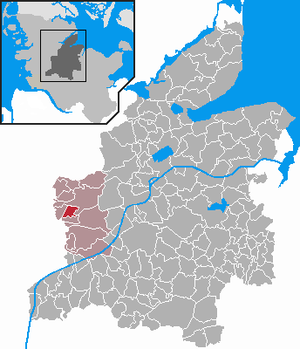
Sophienhamm
Kort
Sophienhamm er en kommune og en by i det nordlige Tyskland, beliggende i Amt Hohner Harde i den vestlige del af Kreis Rendsborg-Egernførde. Kreis Rendsborg-Egernførde ligger i den centrale del af delstaten Slesvig-Holsten.